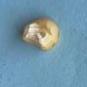
Maize quality: Bad